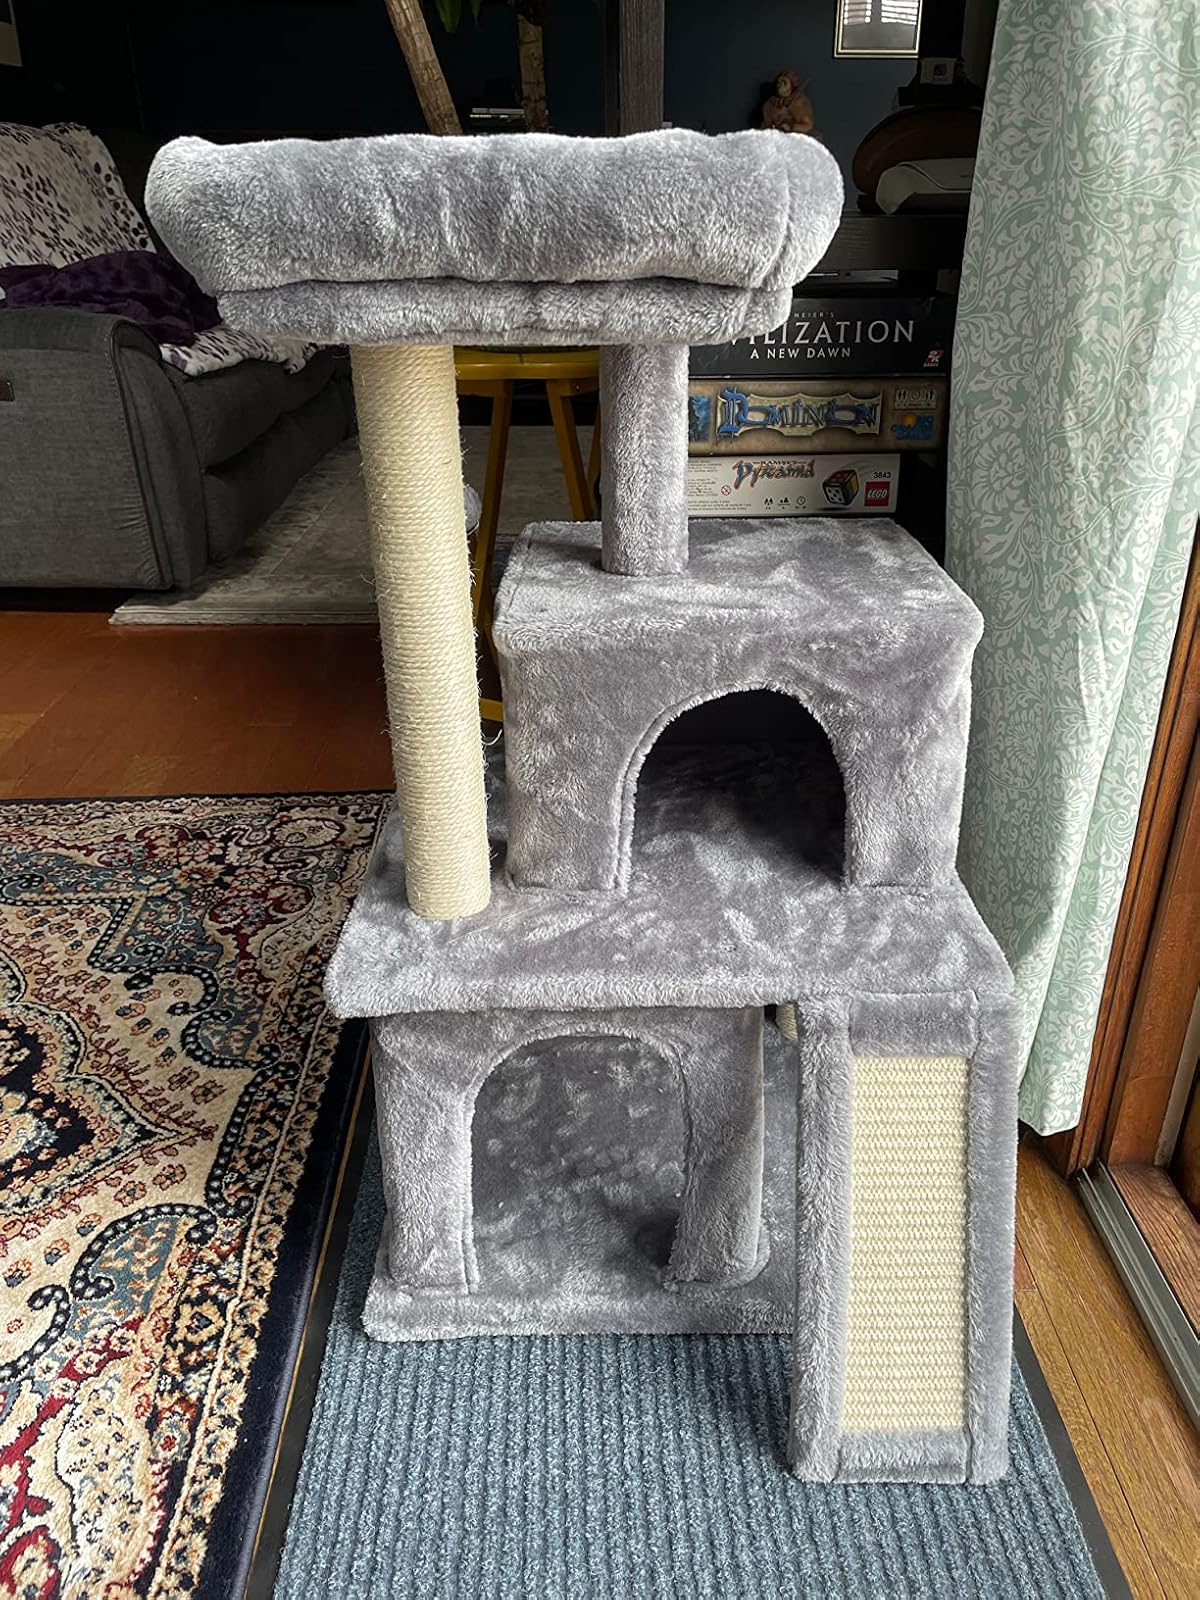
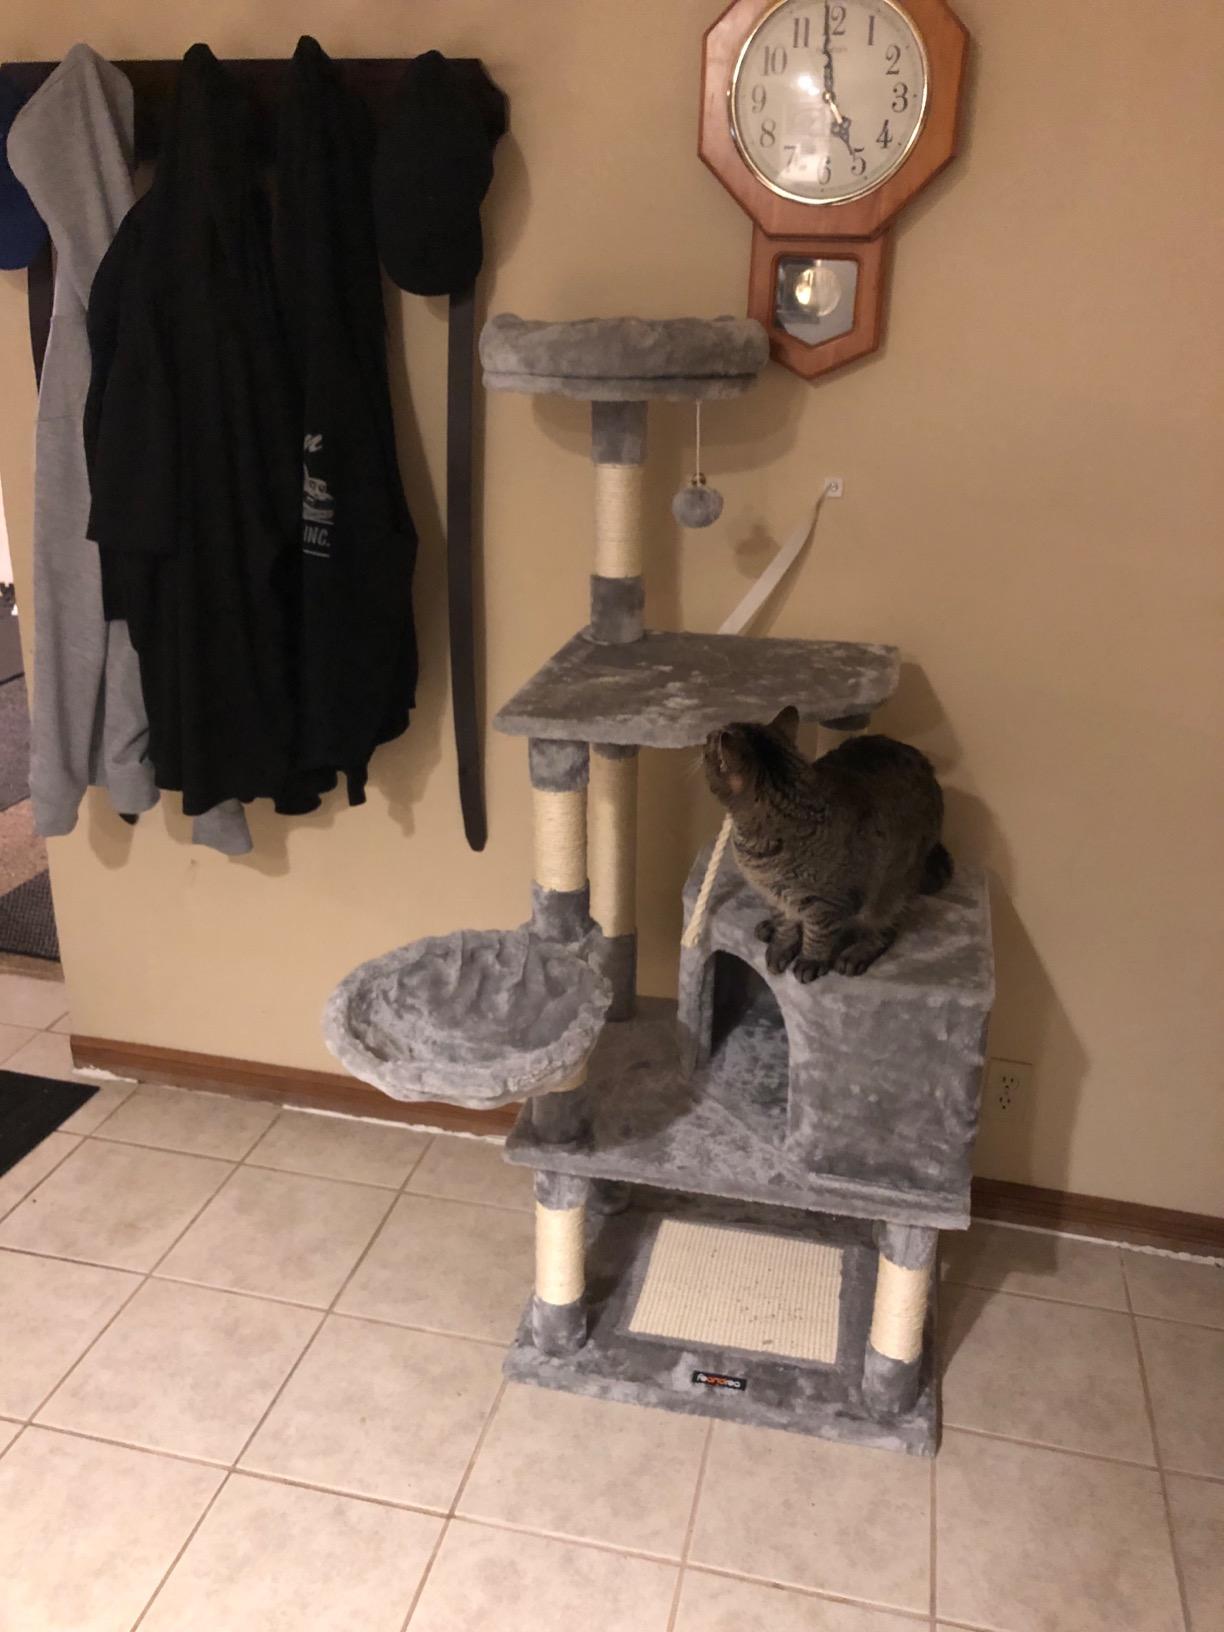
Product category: items_cat tree
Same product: no